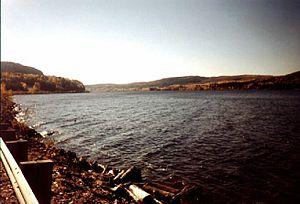
La rivière Saint-Maurice, aussi appelée simplement le Saint-Maurice, est située en Mauricie sur la rive nord du fleuve Saint-Laurent, au Québec, au Canada, dont elle est l'un des plus importants affluents.